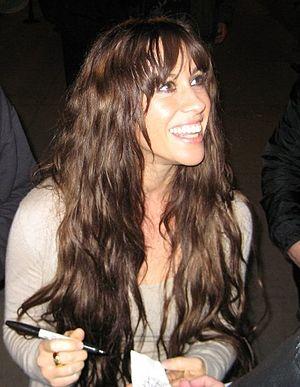
Cet article dresse une liste de jumeaux célèbres, laquelle inclut aussi des naissances multiples, des frères ou sœurs siamois, de célèbres jumeaux contemporains, des jumeaux sportifs, des jumeaux mythologiques, des jumeaux historiques, des jumeaux fictifs, des célébrités ayant un jumeau et des records établis par des jumeaux.
The Price of Desire est un film belgo-irlandais réalisé par Mary McGuckian, sorti en 2015.